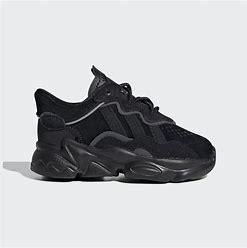
Brand: adidas
Model: Ozweego Athletic